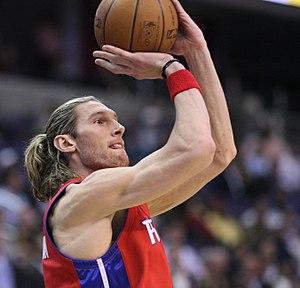
Wálter Herrmann est un joueur argentin de basket-ball de 2,03 m.